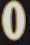
Number: 0